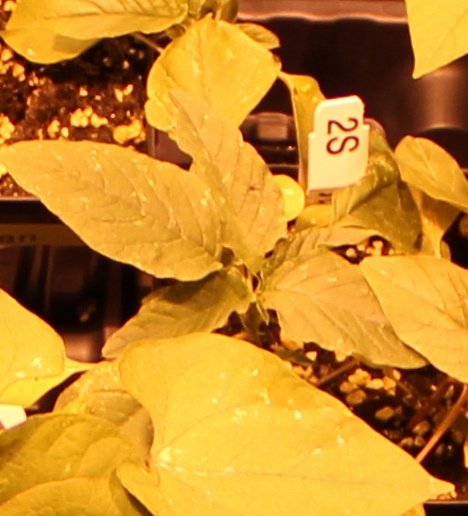
Label: Palmer Amaranth